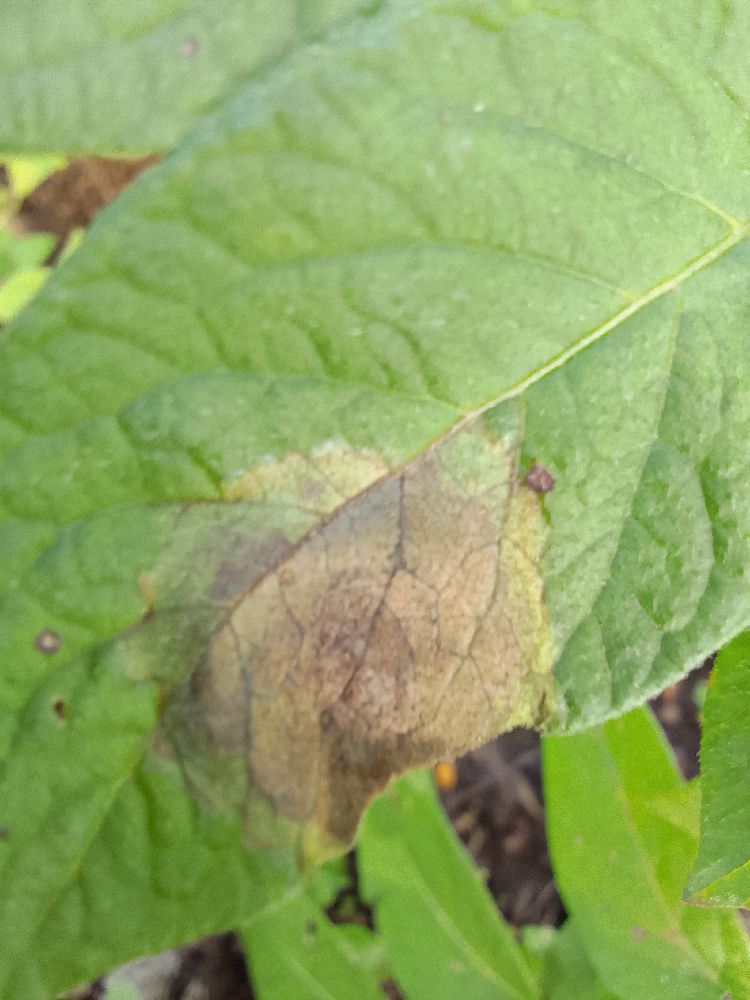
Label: Late blight